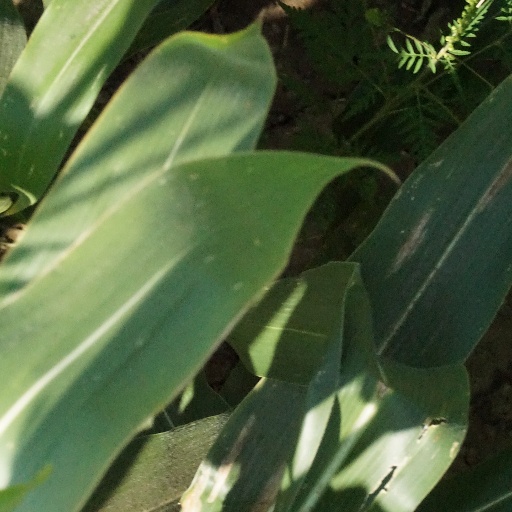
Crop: maize; corn